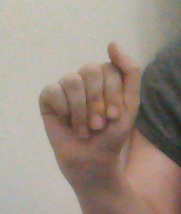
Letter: saad